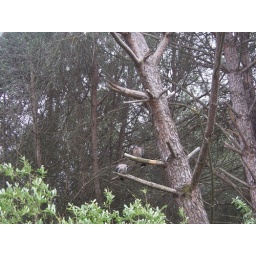
Two wood pigeons in the tree outside our house